Andrea Vicentino

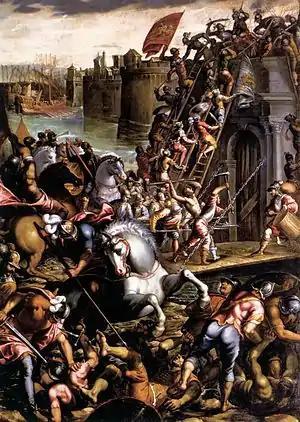
The crusaders conquering the City of Zara, painted by Andrea Vicentino.

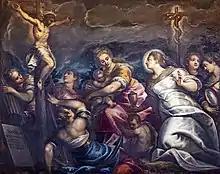
"Il serpente di bronzo innalzato da Mosè nel deserto".

Andrea Vicentino (c. 1542 – 1617) was an Italian painter of the late-Renaissance or Mannerist period. He was a pupil of the painter Giovanni Battista Maganza. Born in Vicenza, he was also known as "Andrea Michieli" or "Michelli". He moved to Venice in the mid-1570s and registered in the Fraglia or guild of Venetian painters in 1583. He worked alongside Tintoretto at the Palazzo Ducale in Venice, helping paint "The Arrival of Henry III at Venice" (c. 1593) at the Sala delle Quattro Porte as well as works in the Sala del Senato and the Sala dello Scrutinio. He also painted the altarpiece "Madonna of the Rosary" (c. 1590) for the Treviso Cathedral, "God the Father with Three Theological Virtues" (1598) for the church in Gambara, and "St Charles Borromeo" (c. 1605) for a church in Mestre. Paintings by him exist in a number of galleries including the "Raising of Lazarus" at the National Museum of Fine Arts, Malta.